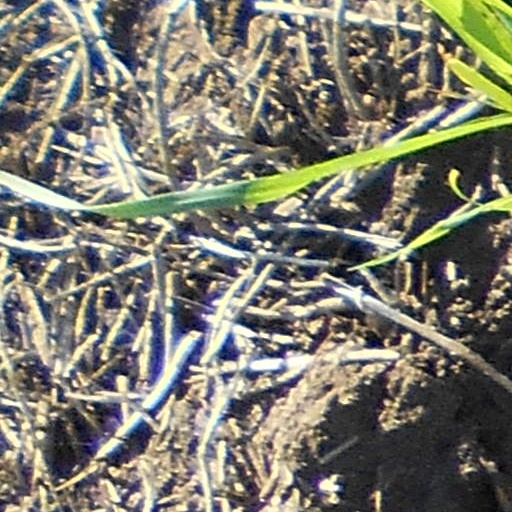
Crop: wheat